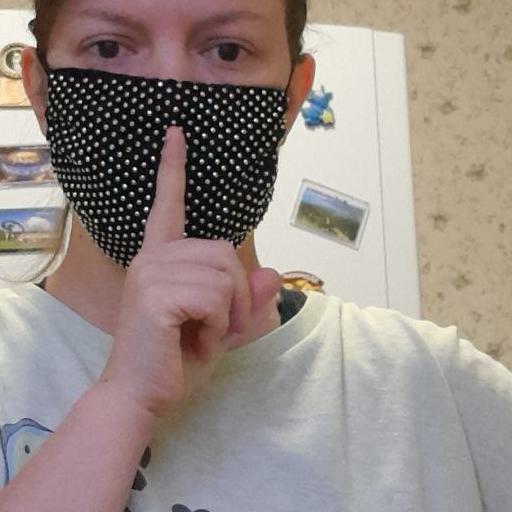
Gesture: mute